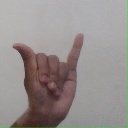
अक्षर: य